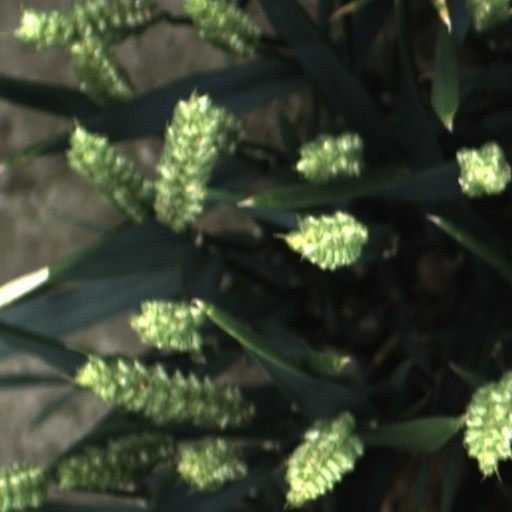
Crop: wheat